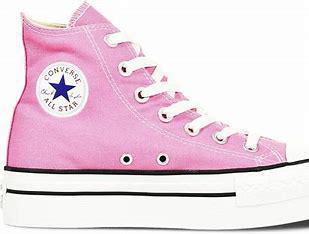
Brand: Converse
Model: Chuck Taylor All Star Platform